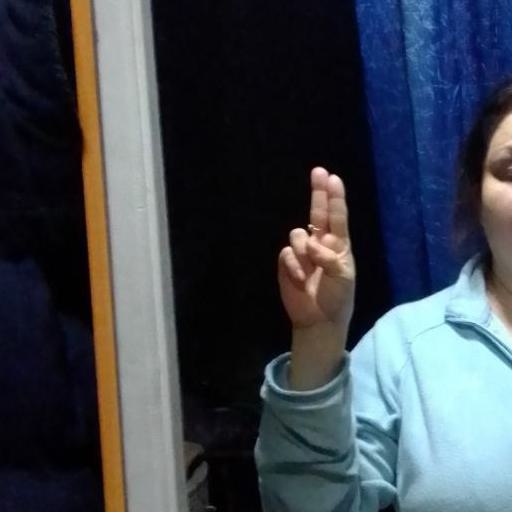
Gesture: two_up